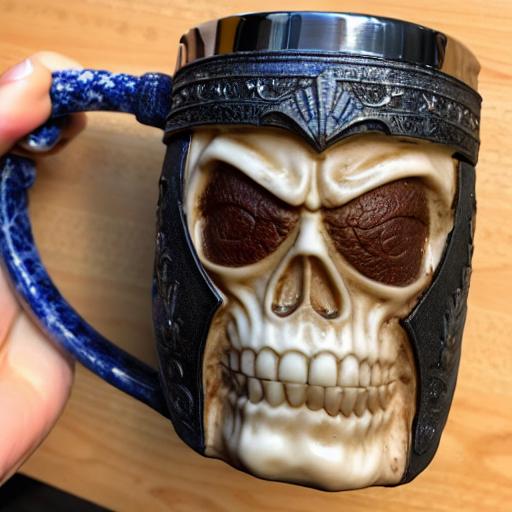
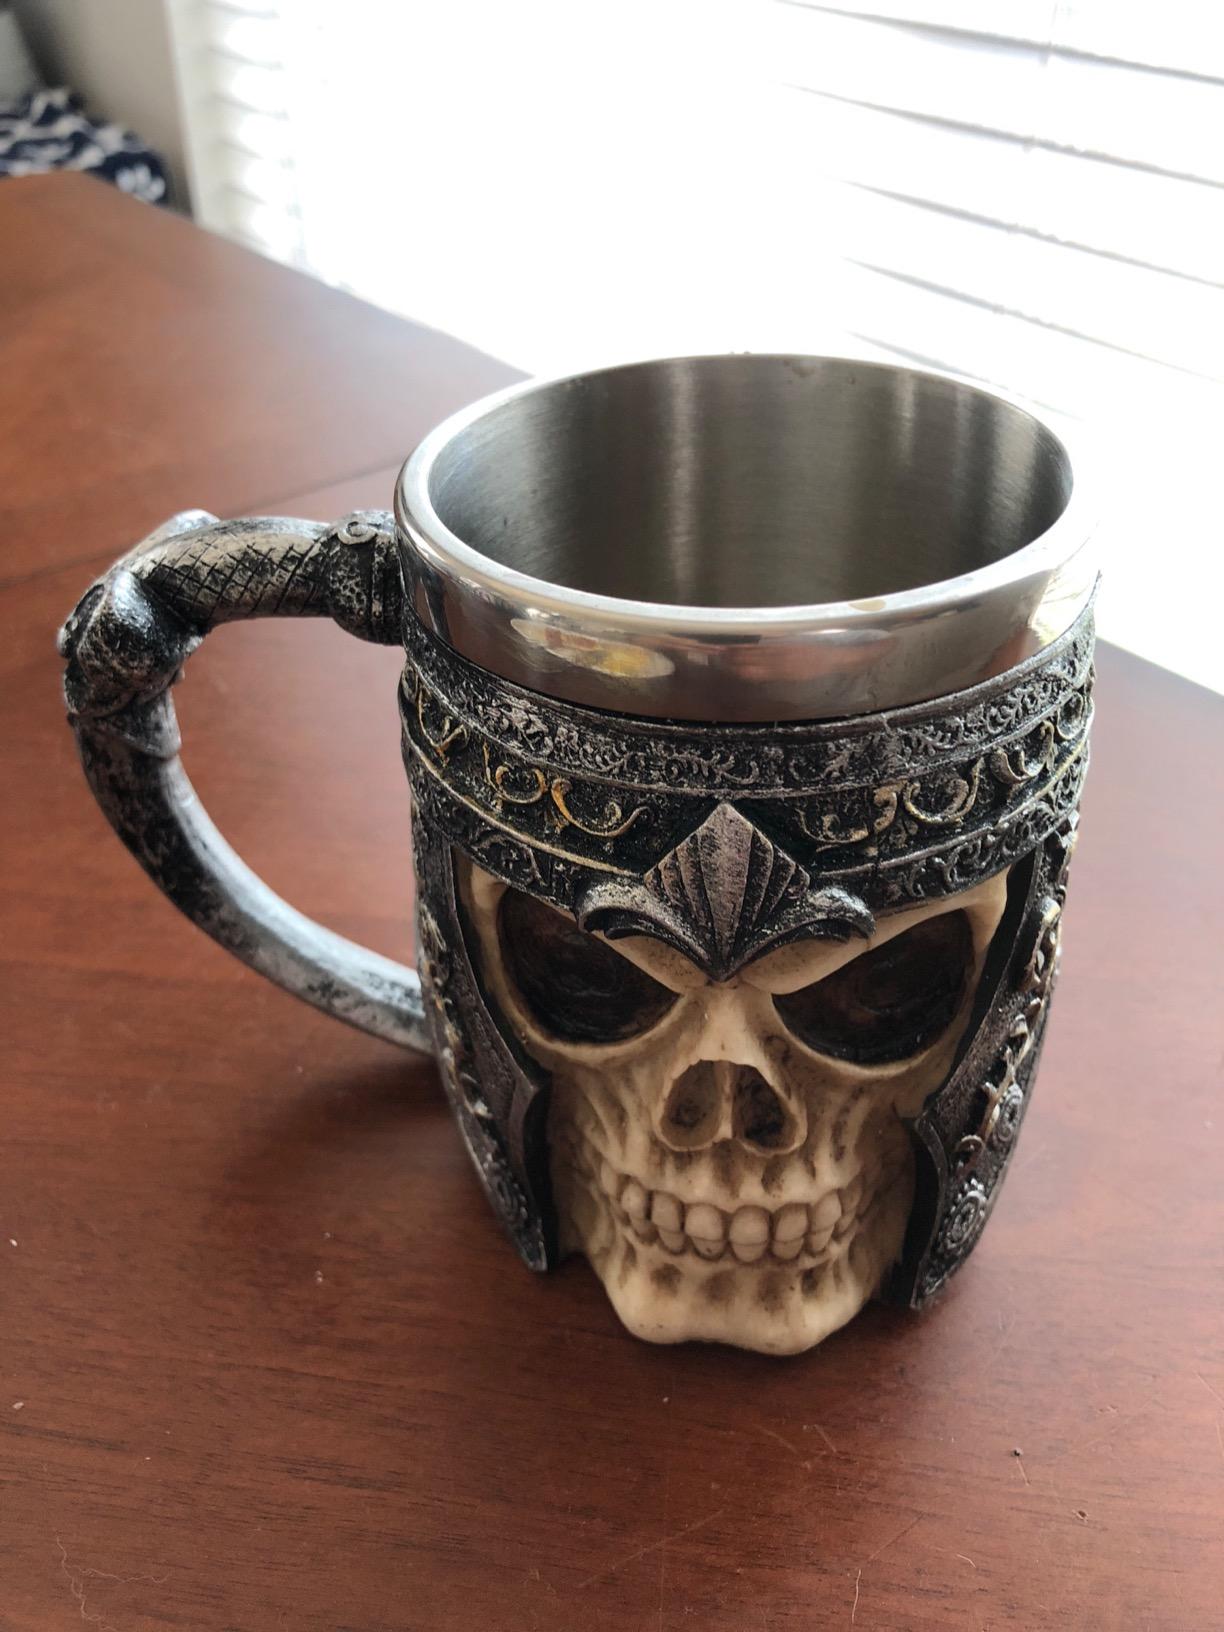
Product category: items_mug
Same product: no